Katherine Walker

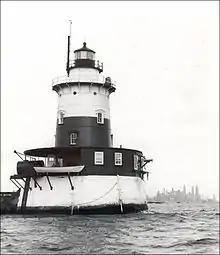
Robbins Reef Light Station, c. 1951

Walker settled in Sandy Hook, New Jersey, where she got a job as a cook in a boarding house. There she met Captain John Walker, a retired sea captain who was the keeper of the Sandy Hook Light. He offered to give Katherine English lessons, though his own English was not perfect. In 1884, the couple married, and settled into their new home in the Sandy Hook lighthouse. She quickly learned how to assist her husband with his duties, but in 1885 Captain Walker was transferred to Robbins Reef Light. Shortly after, Katherine gave birth to their daughter, Mary.